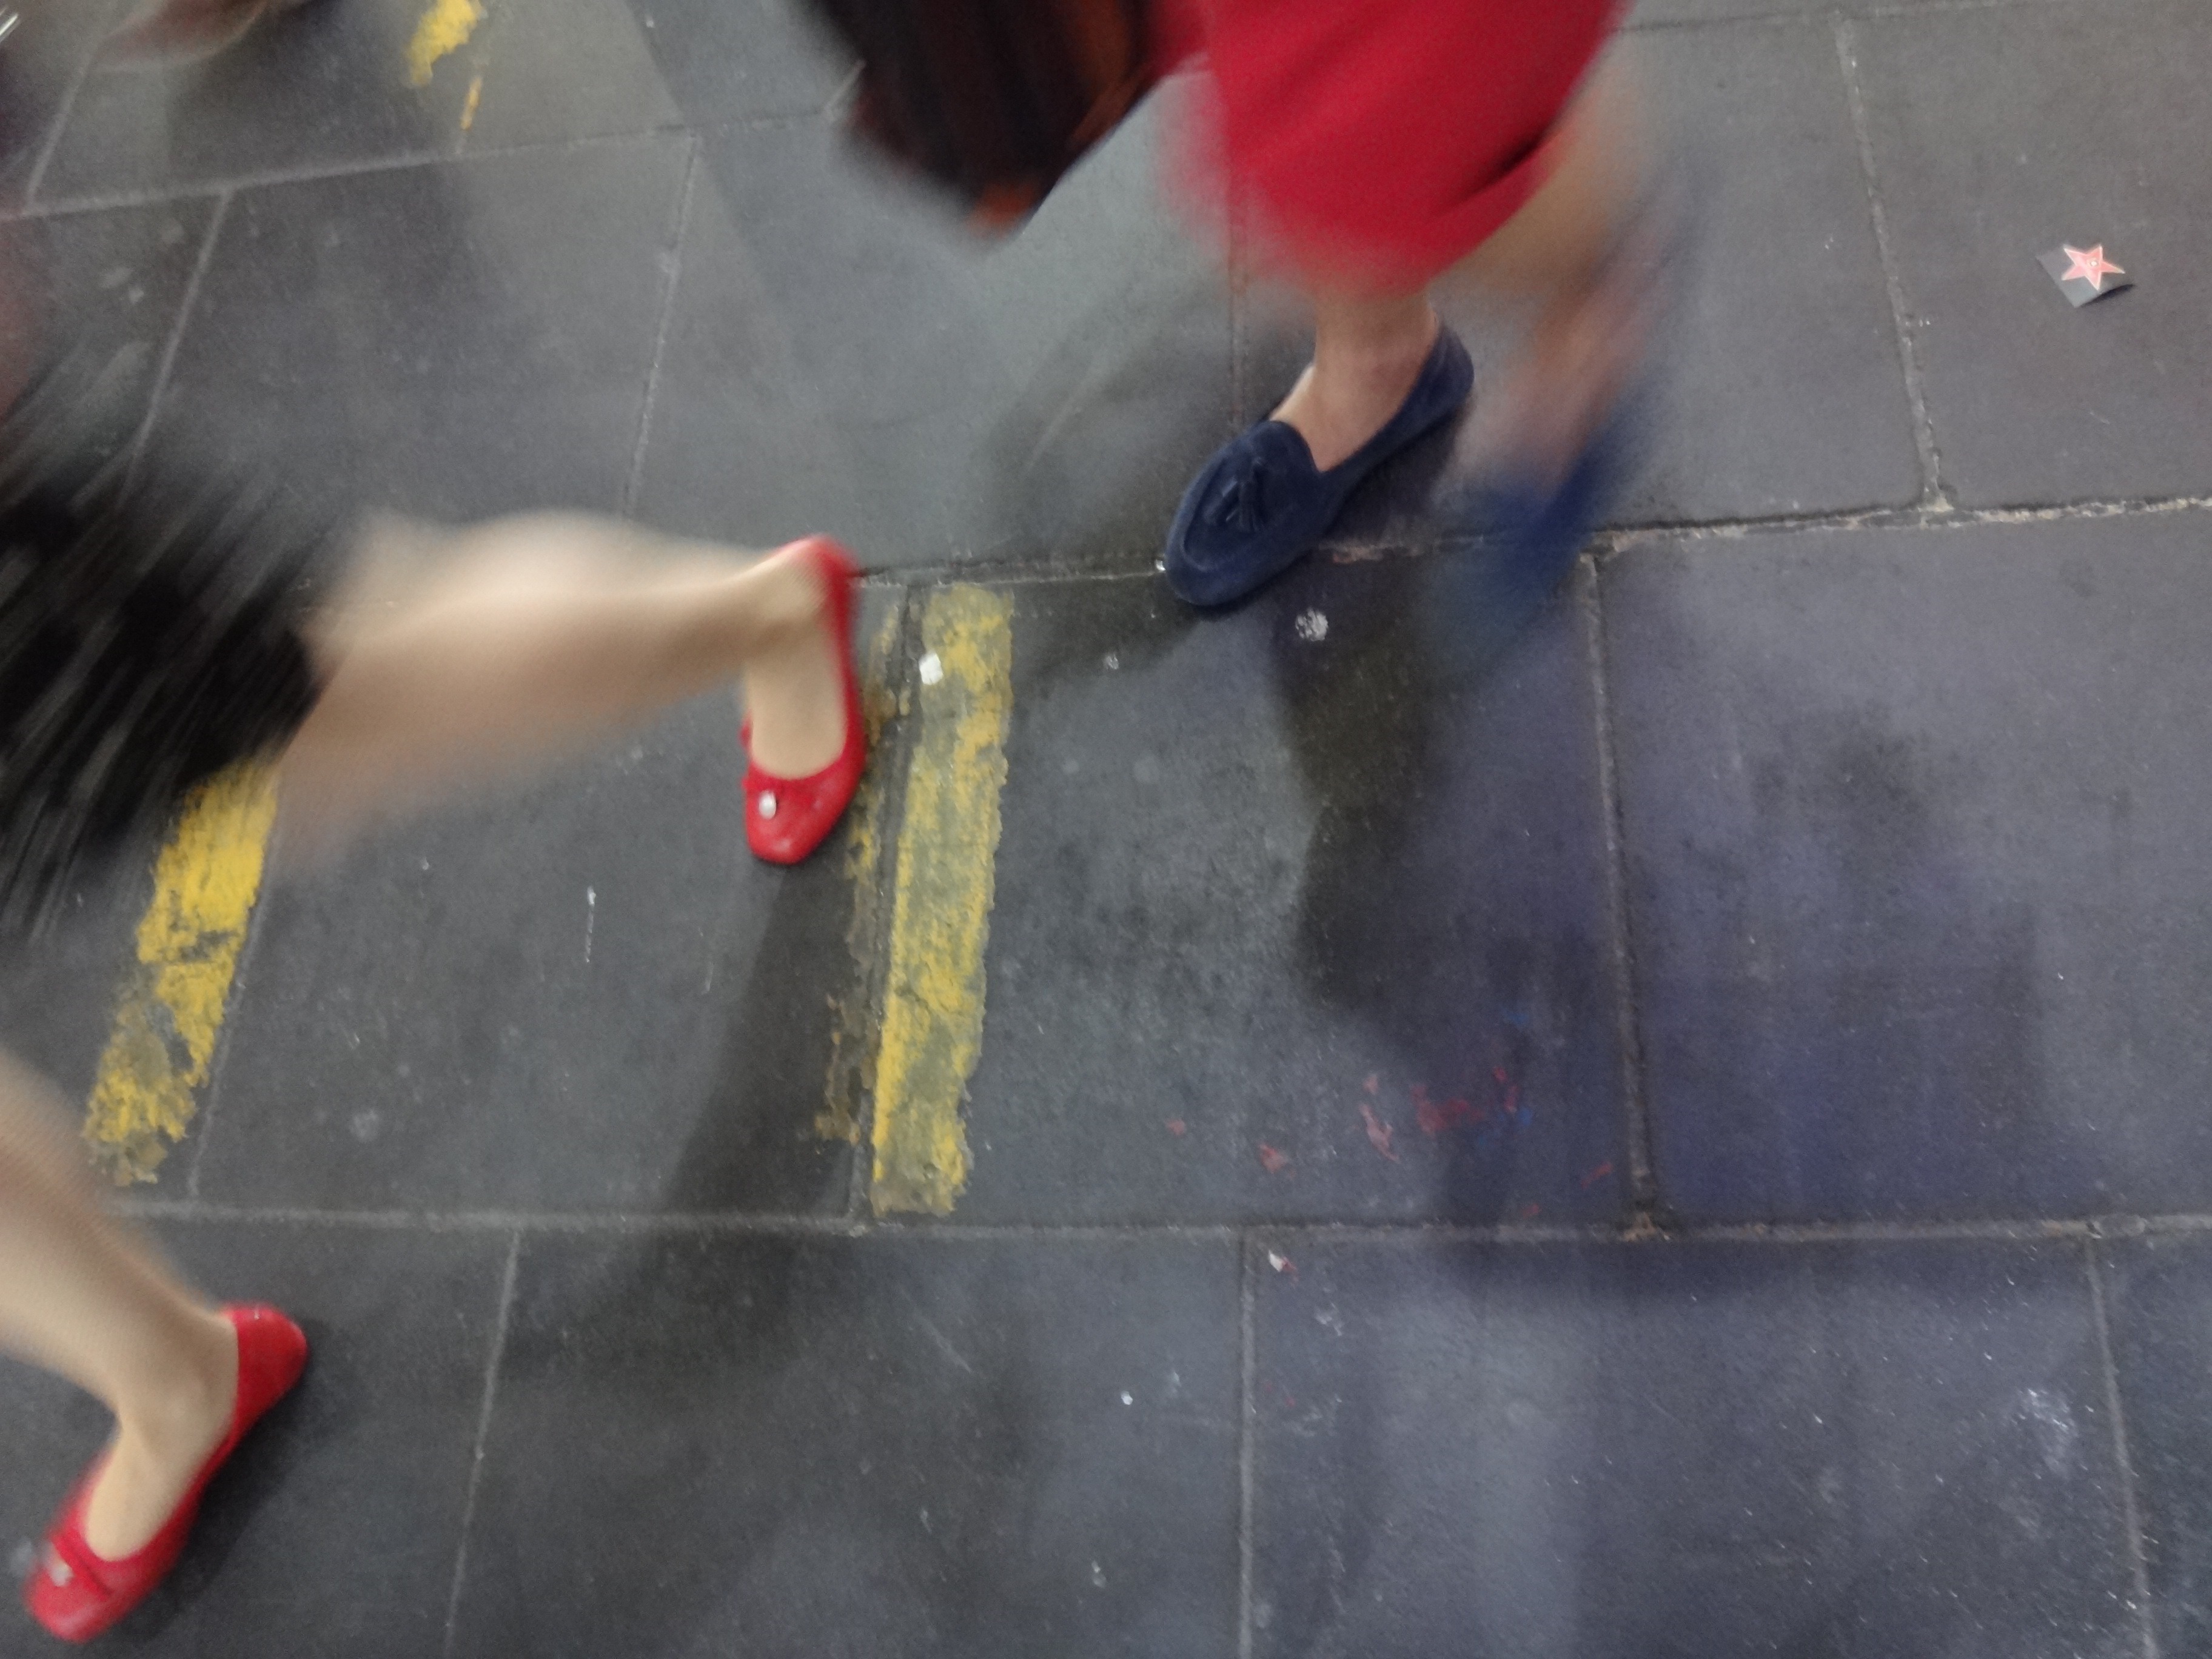
woman, floor, feet, glass, city, red, color, contrast, movement, material, art, chalk, legs, berlin, mark, fair, away, flooring, red boots